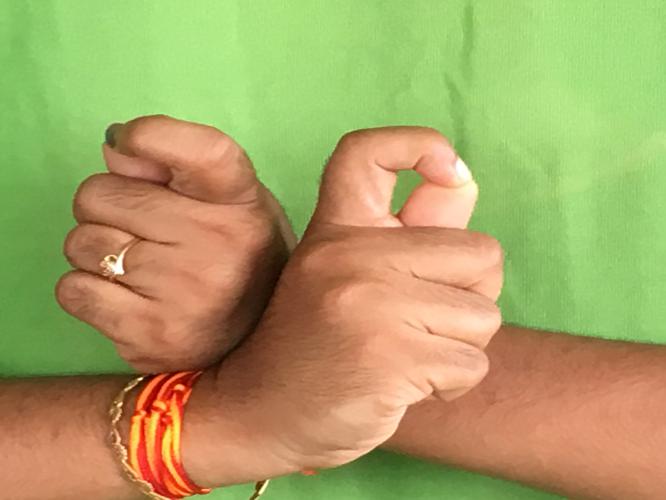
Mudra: Berunda
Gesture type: double_hand